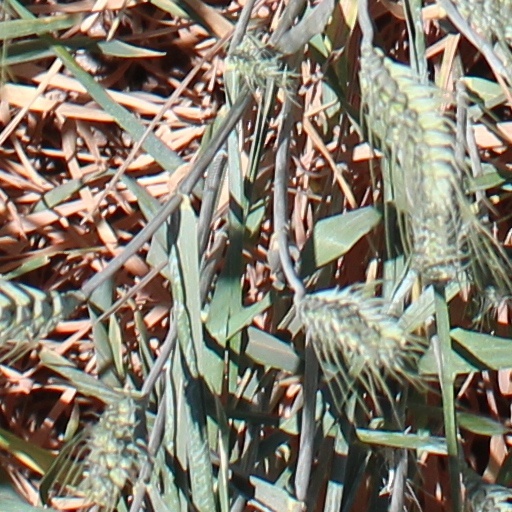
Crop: wheat